Öküz Mehmed Pasha Caravanserai

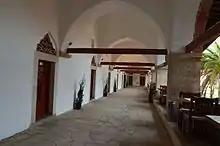
Balcony at first floor with rooms.

There are two stairways in the northwestern and southeastern corners leading from the courtyard to the first floor, constructed one over a half and the other over a full arch. The stairway right of the main entrance has 19 steps while the stairway left of the marketplace entrance has 21 steps.